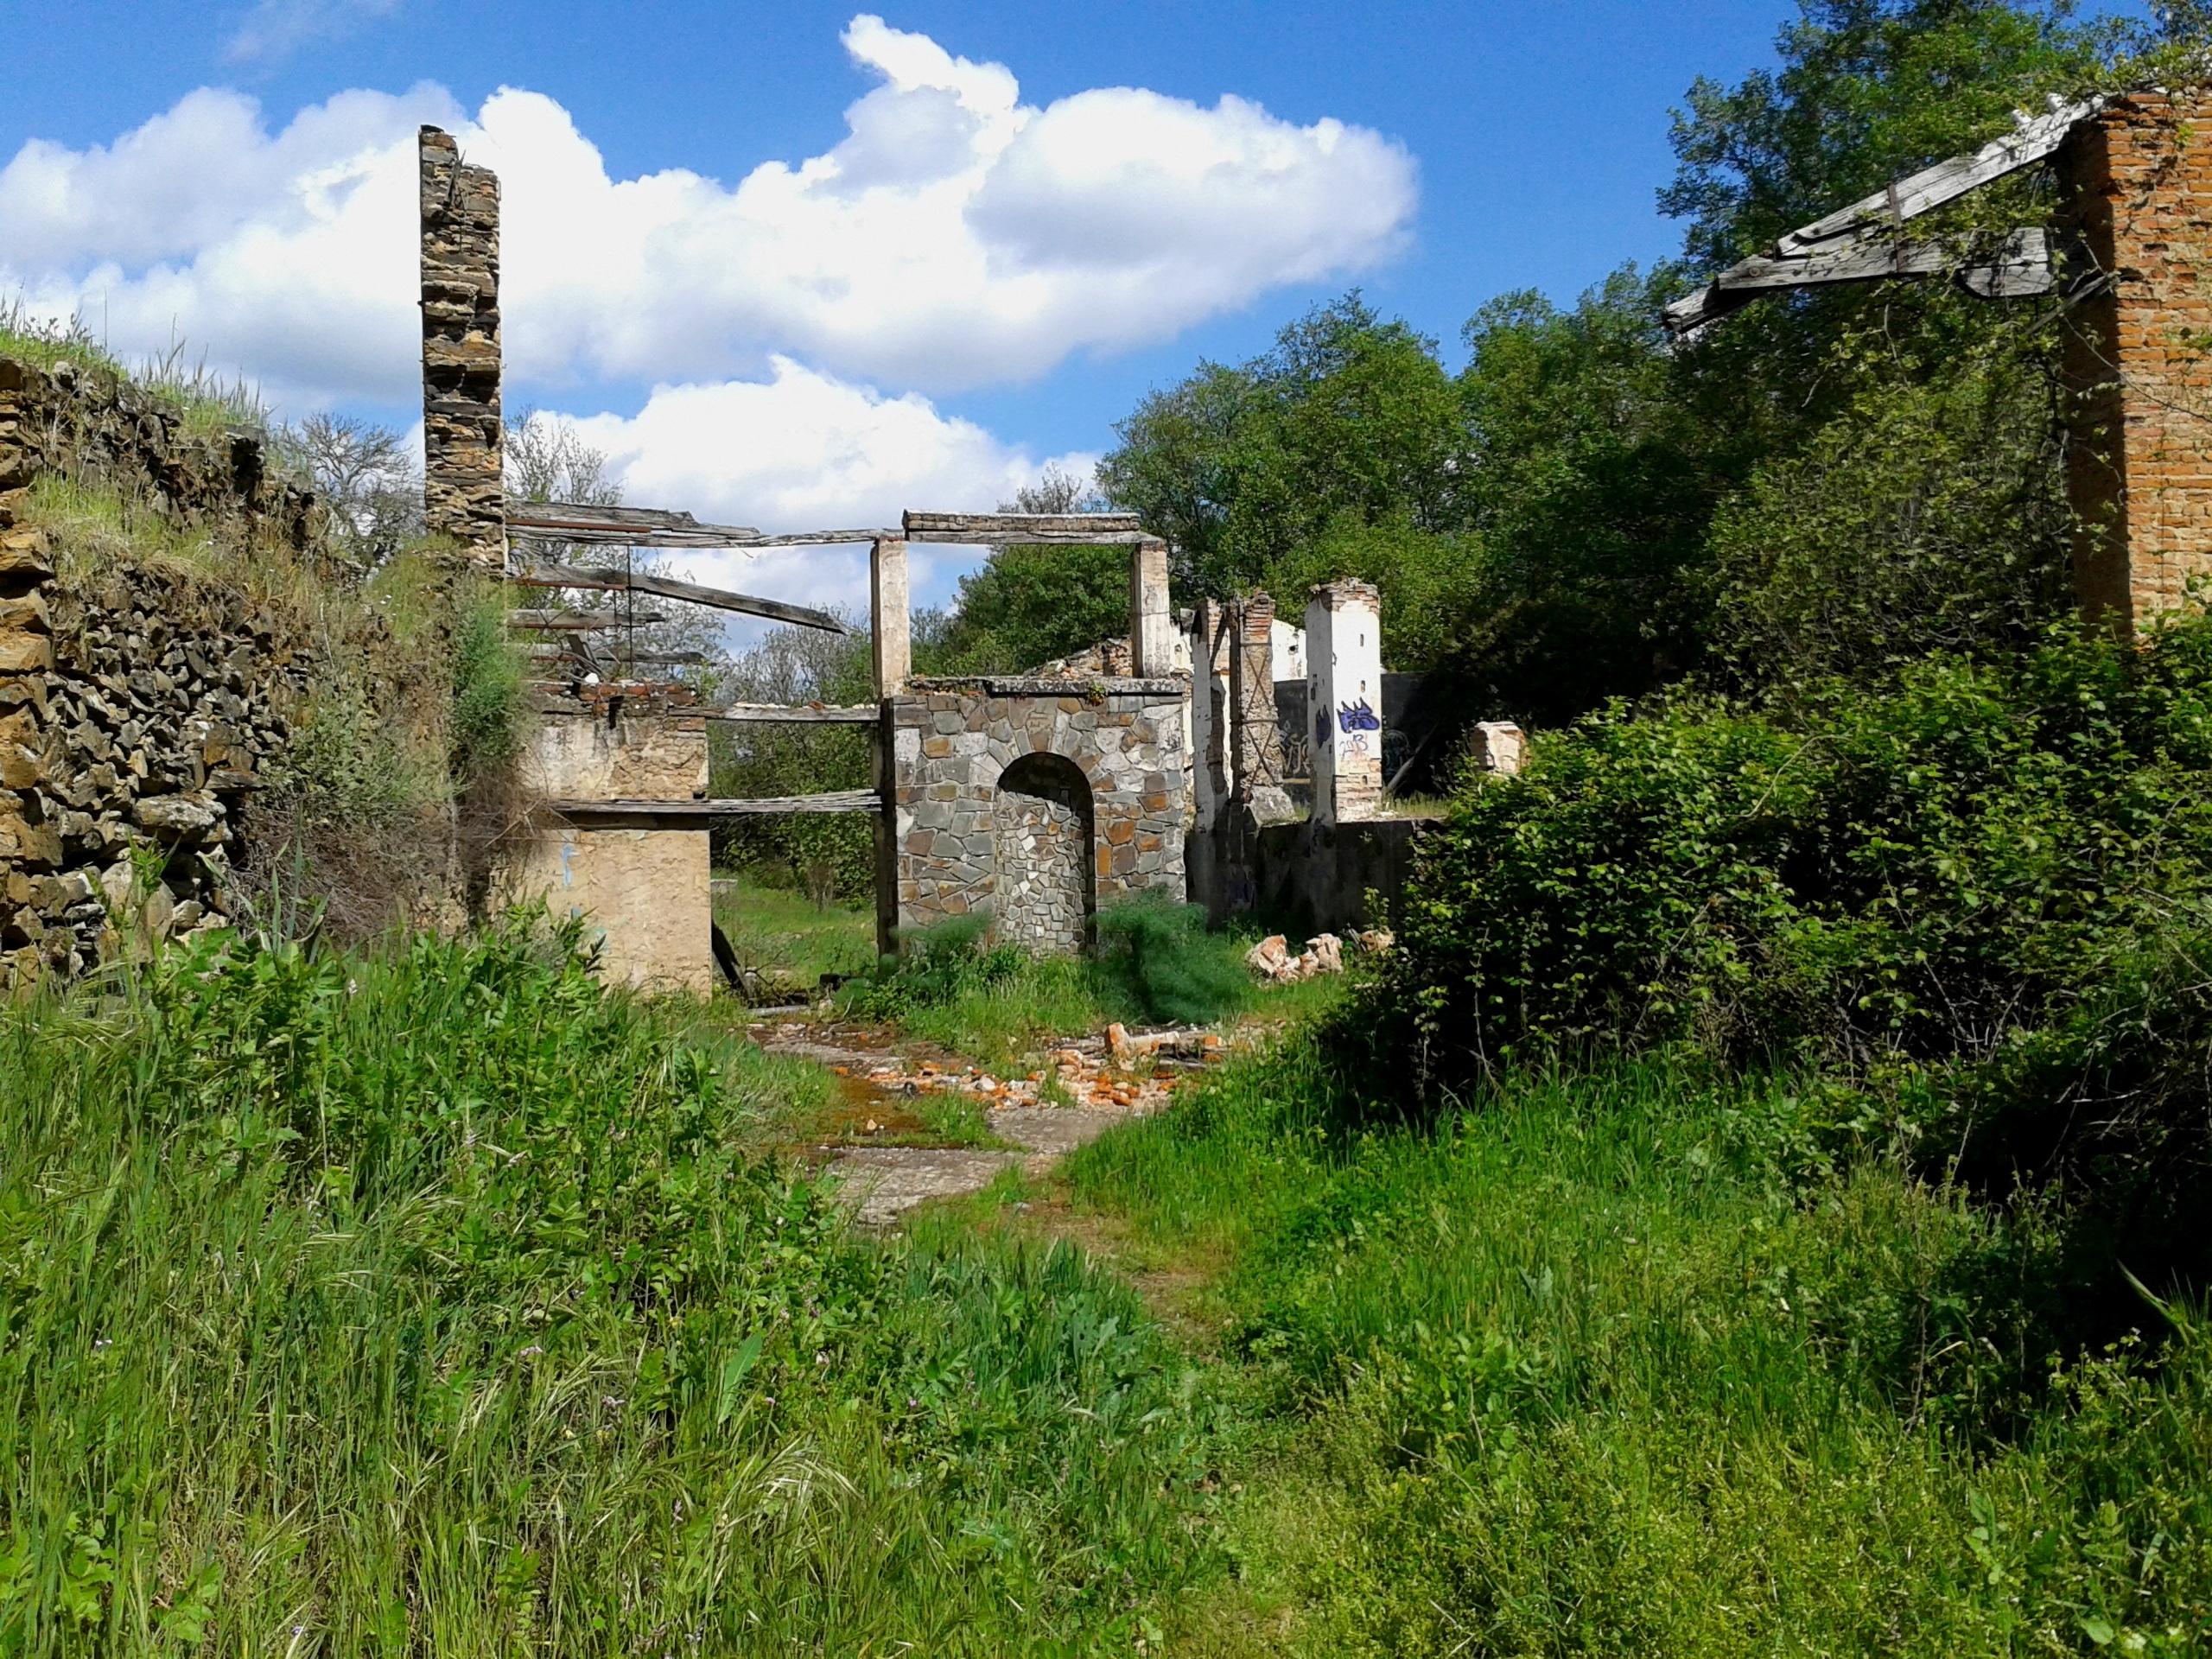
building, old, stone, village, abandoned, fortification, old building, waterway, place of worship, old house, ruins, monastery, estate, rural area, abandonment, stone house, impaired, house abandoned, ancient history